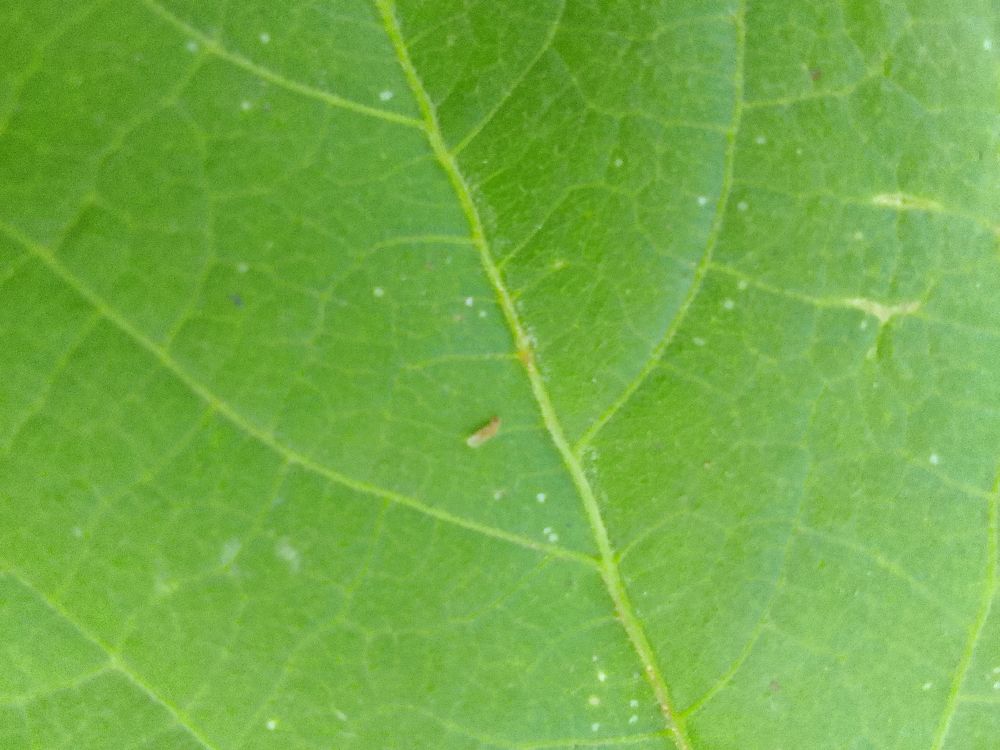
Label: healthy